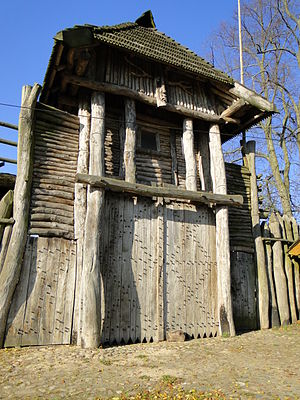
Slawendorf Passentin
Indgang til museet
Slawendorf Passentin er et arkæologisk frilandsmuseum i Penzlin i Landkreis Mecklenburgische Seenplatte i den tyske delstat Mecklenburg-Vorpommern. Det består af rekonstruerede bygninger fra 800- og 900-tallet, der er opført i naturlig størrelse baseret på arkæologiske fund. Det blev åbnet i 2000, efter initiativ af den lokale skulptør Dorothee Raetsch. Museet er engageret i forskning og uddannelse via levende historie, og fokuserer specielt på kulturel og landbrugshistorie. Museet tilbyder gæsterne at leve i husene som slavere for at oplever den tidlige middelalder, hvor de kan deltager i dagligdags opgaver som madlavning og håndværk som vævning, spinding, keramikfremstilling, træskærearbejde og støbning.